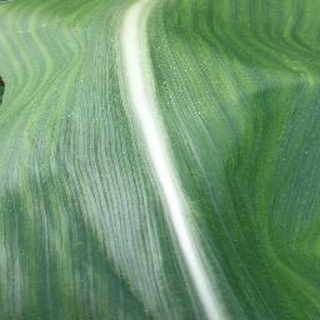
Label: healthy_corn